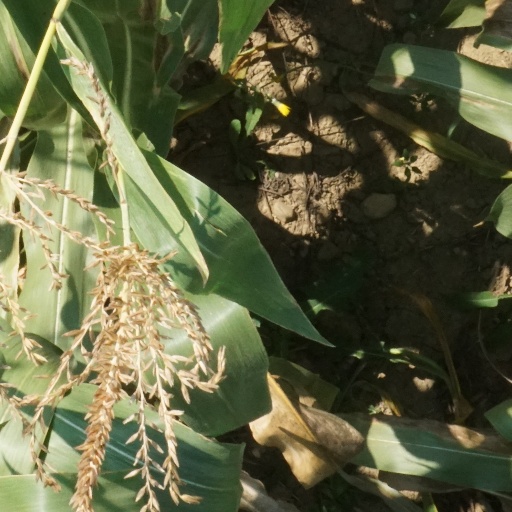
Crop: maize; corn